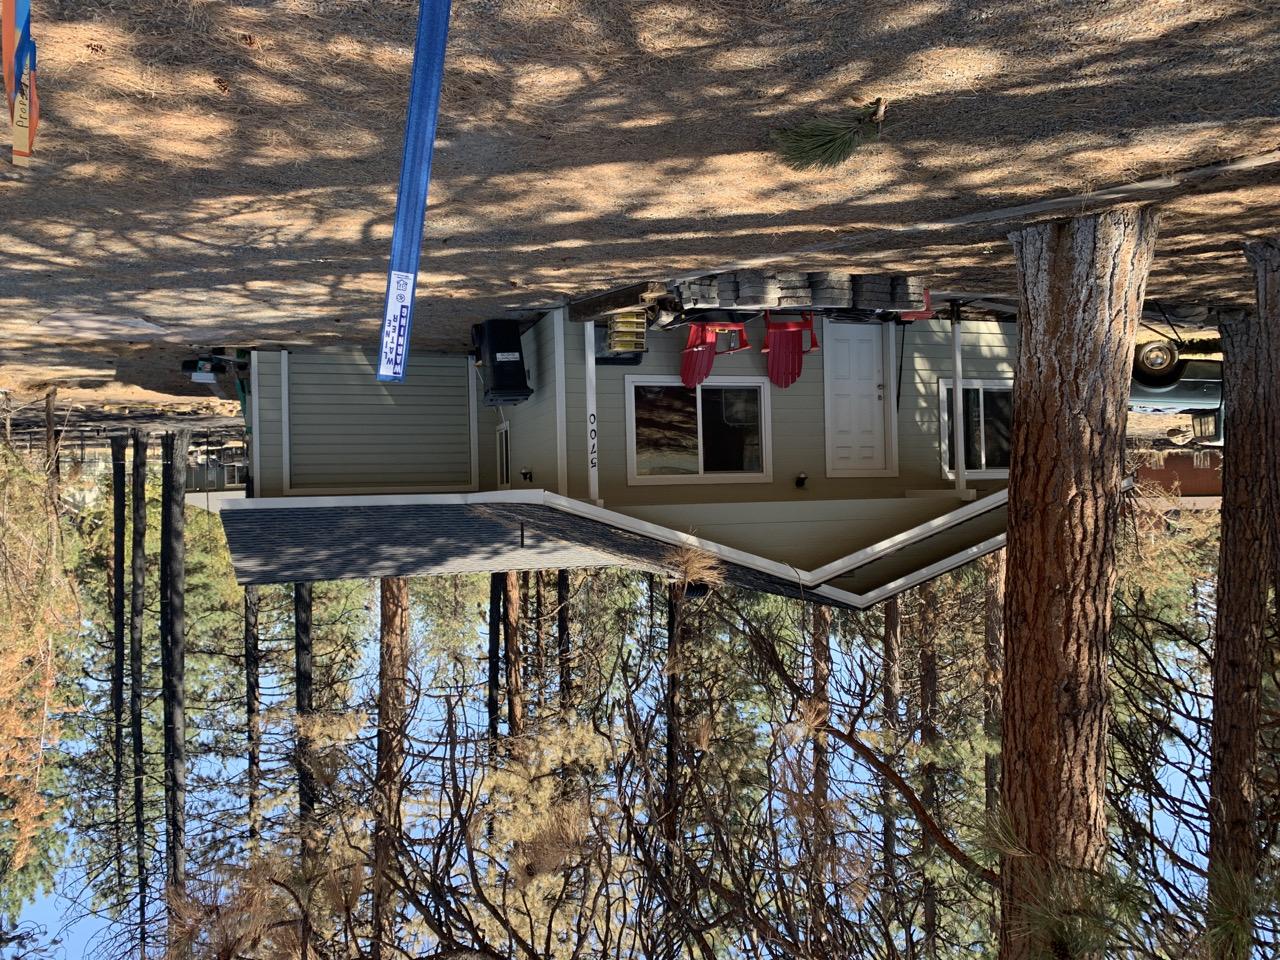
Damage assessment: no_damage